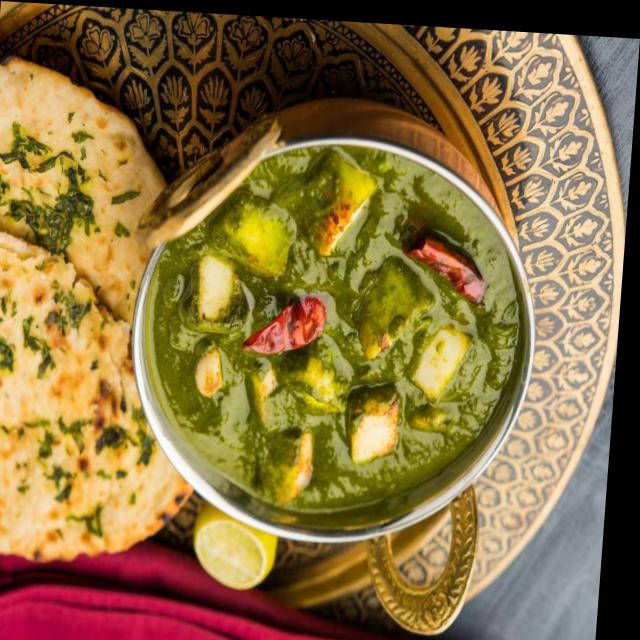
Dish: palak_paneer